Muro di Sormano

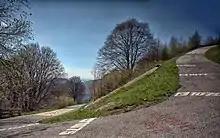
Muro di Sormano at 1075 m above sea level

The Muro di Sormano is a hill located in Sormano, Italy. This climb is one of the most severe to have been used in road cycling, with an average gradient of 17% and a maximum of 27%. The road up the climb, fell into disuse from 1963 to 2006. After pressure from local cyclists it was restored, and now features split-times and quotes from the riders of the climb in the 1960s era stencilled on the road. The current record time for the climb is 7 minutes 36 seconds, achieved by local rider Matteo Cappè.